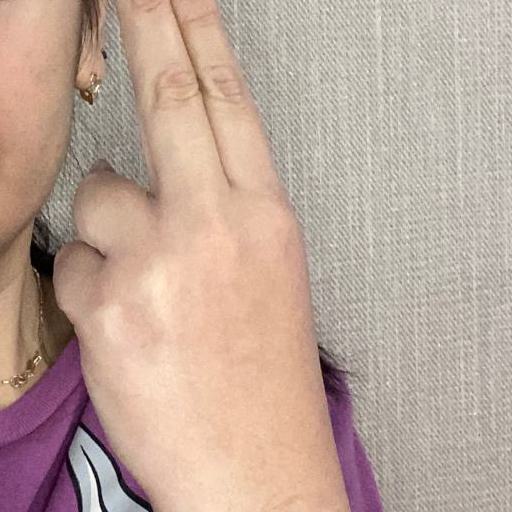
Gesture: two_up_inverted